Question: Please indicate a possible affordance area of the book that can be used for holding.
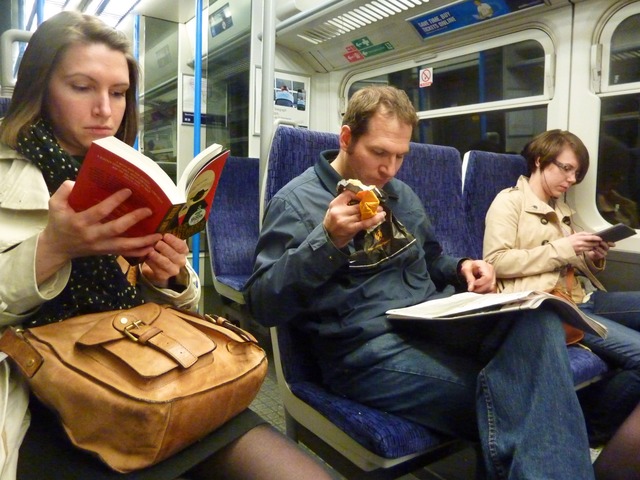
Answer: [65.5, 130, 228.5, 263]